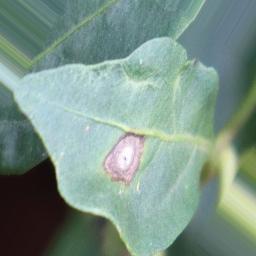
Label: cercospora